Line of Duty series 6

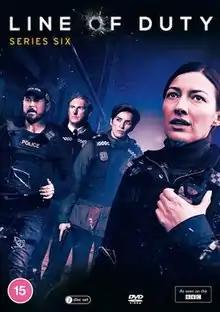
DVD cover

The sixth series of "Line of Duty", consisting of seven episodes, began broadcasting on BBC One on 21 March 2021. The story follows the actions of AC-12, led by Superintendent Ted Hastings (Adrian Dunbar) and DI Steve Arnott (Martin Compston), as they investigate DCI Joanne Davidson (Kelly Macdonald) and her team, including former AC-12 officer DI Kate Fleming (Vicky McClure).